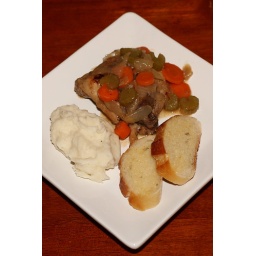
Chicken thighs and drumsticks browned in butter and then slowly simmered in white wine and chicken stock with carrots, celery &amp;amp; onion.